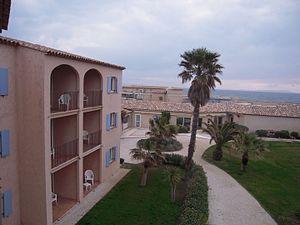
Hôtel Ibis Thalassa à Hyères
Le style néo-provençal est un style architectural et décoratif contemporain originaire de Provence qui s’étend aujourd'hui au-delà des frontières de la Provence sur le pourtour méditerranéen français et en Corse. Il symbolise également une architecture nouvelle du Sud de la France, remplaçant les traditionnelles maisons en pierres des villages de la région.